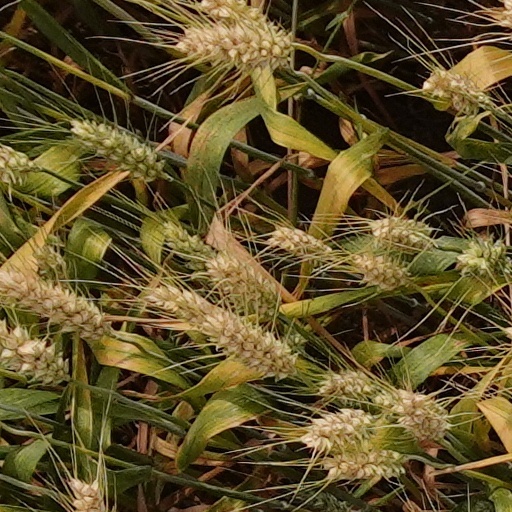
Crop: wheat